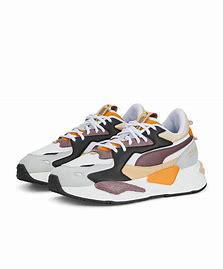
Brand: Puma
Model: Rs Z